Literature of Birmingham

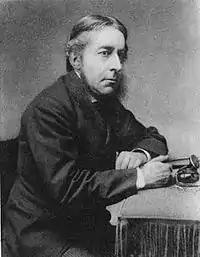
Joseph Henry Shorthouse

Protestant religion remained a theme common to much of Birmingham's literary output during the 19th century. "John Inglesant" – the "philosophical romance" that was the first and best-known work of the Birmingham novelist Joseph Henry Shorthouse – became a publishing triumph in the atmosphere of highly charged religious controversy of the 1880s, seeing its author "fêted throughout the literary world", the object of admiration from writers as varied as Charlotte Mary Yonge, T. H. Huxley and Edmund Gosse, and the subject of an invitation to breakfast at 10 Downing Street by William Gladstone. The result of 30 years of study and over 10 years of writing, the novel told the story of a 17th-century English soldier and diplomat, his travels through England and Italy and his excursions through the principal religious philosophies of the time – Puritanism, Anglicanism, Roman Catholicism, Quietism and Humanism – as a recreation of Shorthouse's own intellectual journey from Quakerism to the Church of England . Shorthouse wrote four other novels and a book of short stories over subsequent years, all of which catalogued their protagonists "protracted torments of conscience". Emma Jane Guyton published over fifty popular and oft-reprinted novels between 1846 and 1882, most of which used their commonplace domestic settings to communicate an ecumenical Protestant or strongly anti-Catholic message. Ashted-born George Mogridge started writing for children on religious and moral issues in 1827 after a varied early life that included periods working as a japanner in Birmingham's metal trades and living as a tramp in France. He eventually wrote 226 successful and widely marketed books, including stories, collections, verse and plays; anonymously and under more than 20 pseudonyms including Old Humphrey, Ephraim Holding, Old Father Thames, Peter Parley, Grandfather Gregory, Amos Armfield, Grandmamma Gilbert, Aunt Upton, and X.Y.Z. At the time of his death in 1854 it was estimated that his books had sold a total of over 15 million copies across Britain and America.